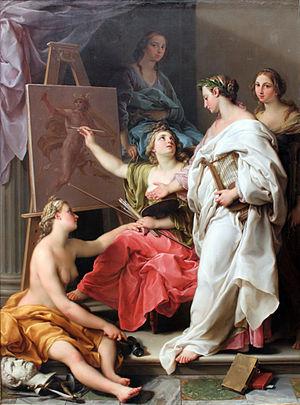
Cette page établit une liste des peintures de Pompeo Batoni, peintre italien du XVIIIᵉ siècle.